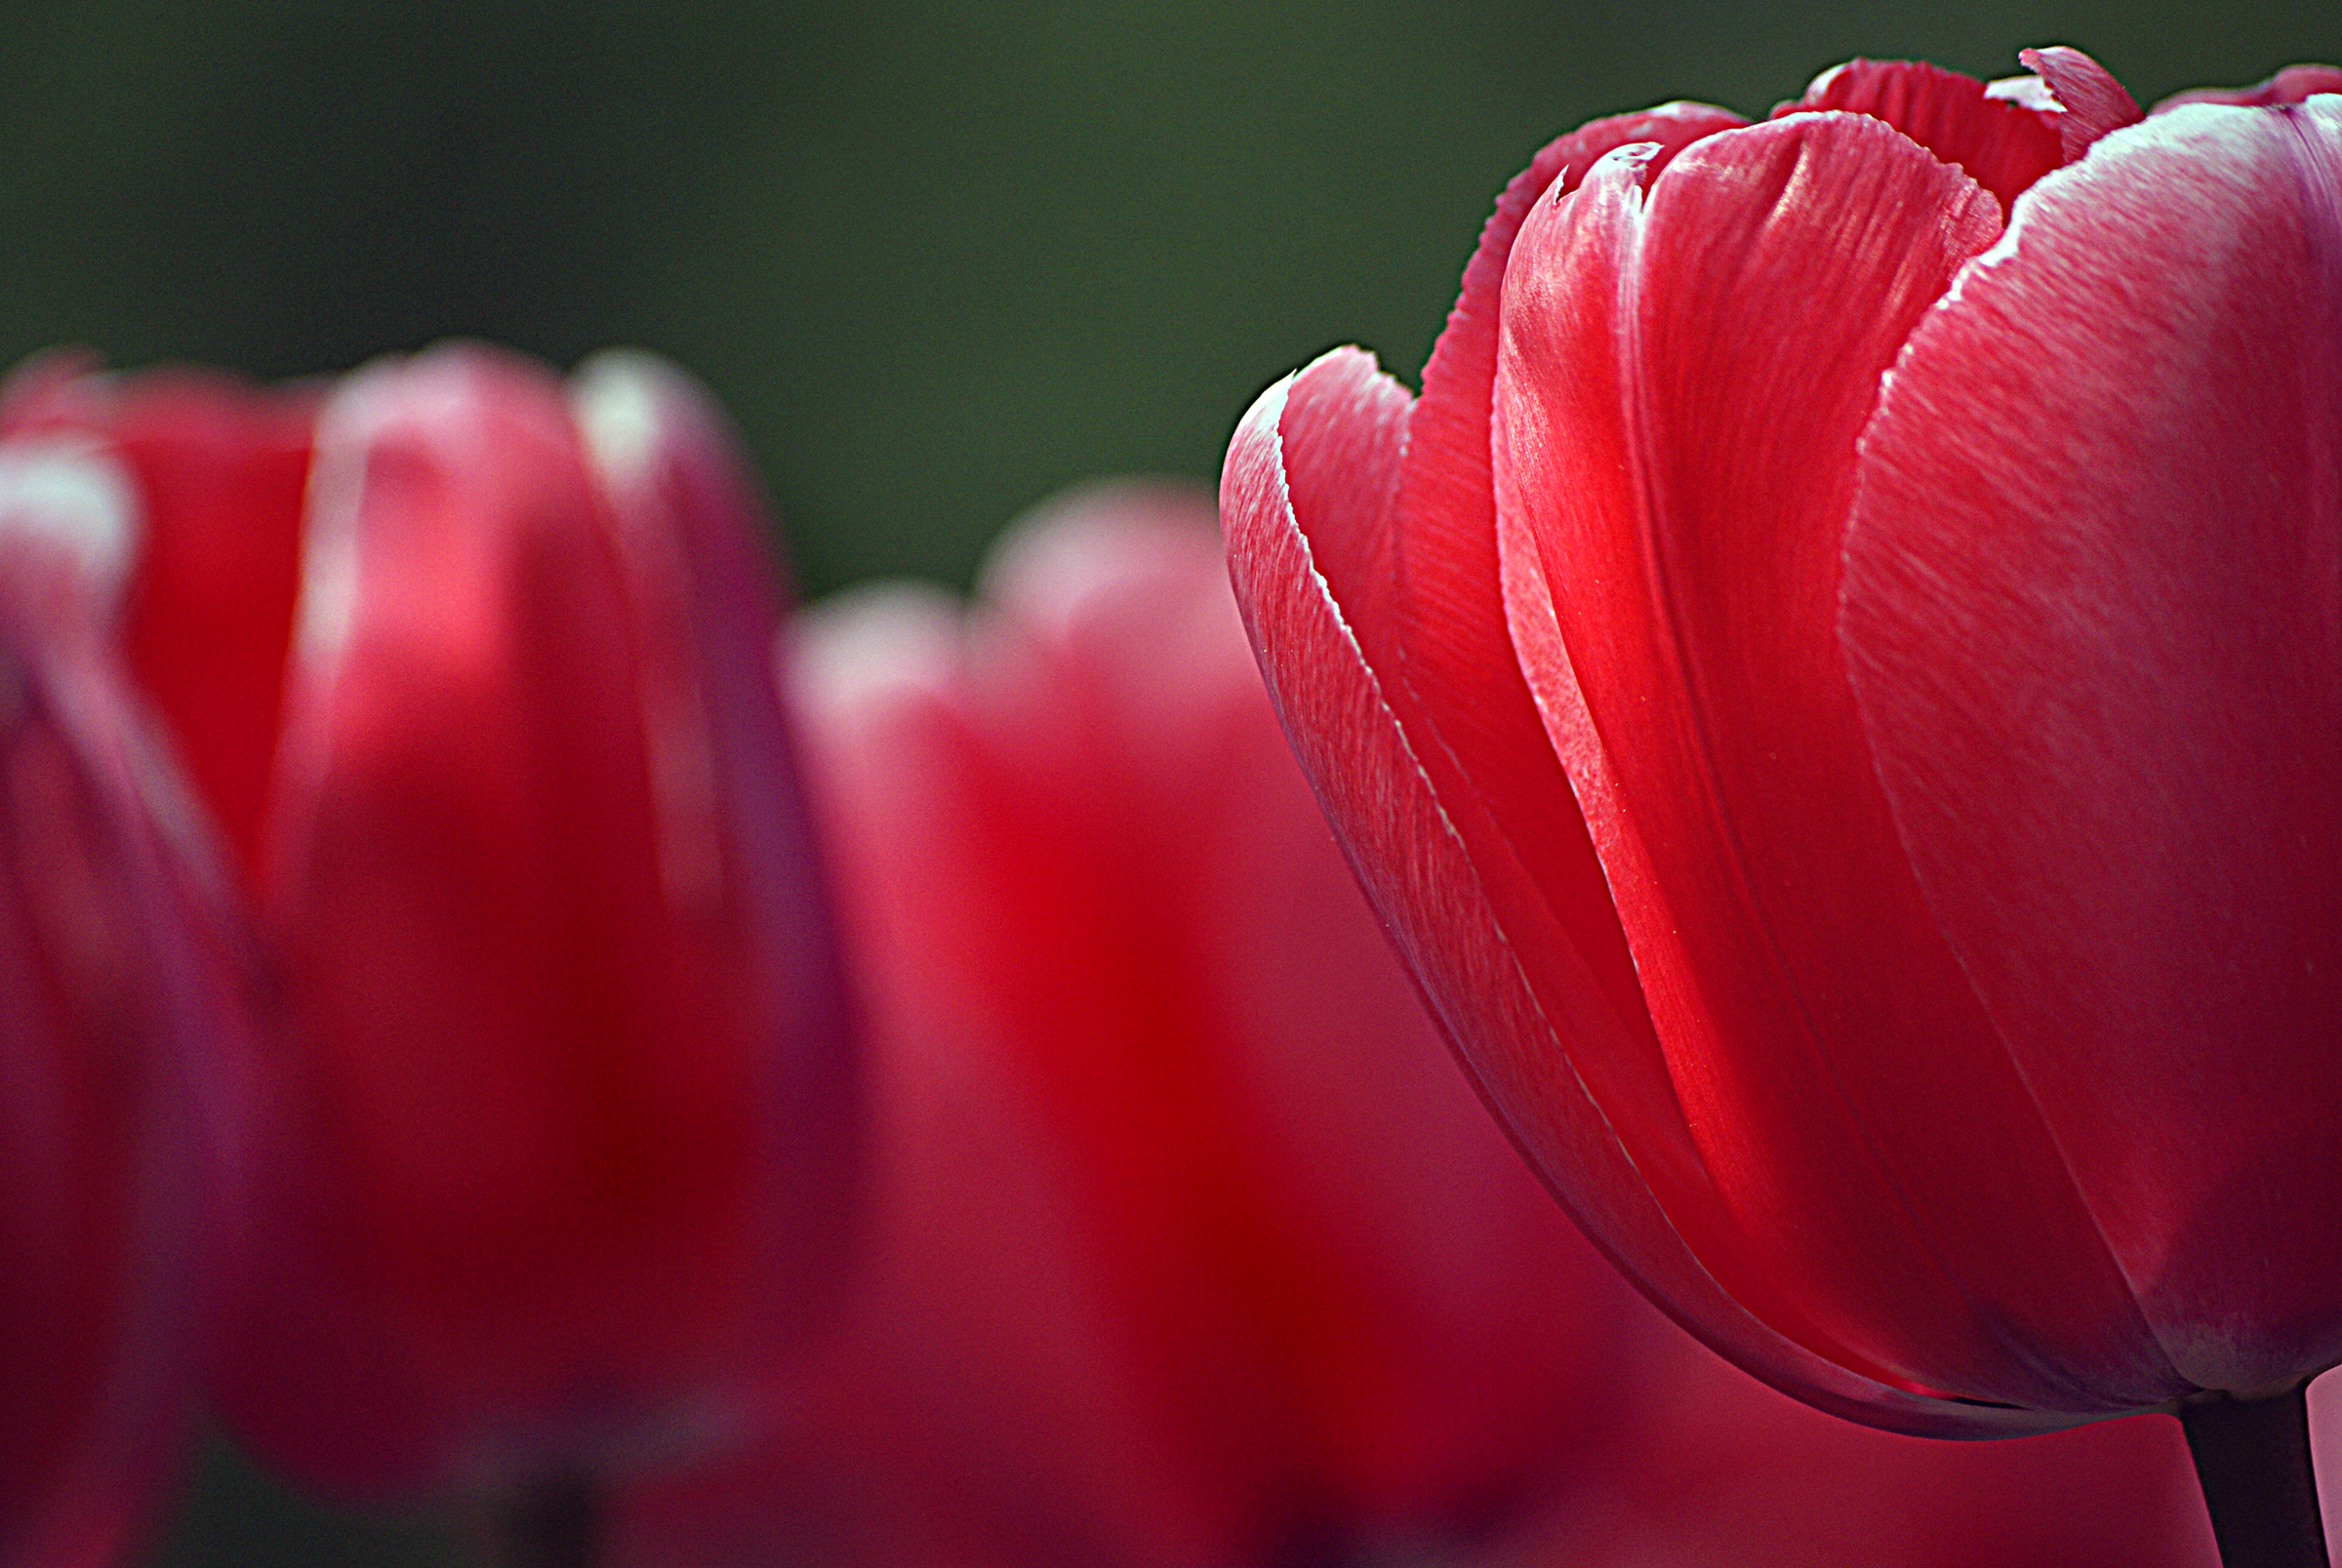
plant, photography, flower, petal, tulip, spring, red, pink, flowers, close up, publicdomain, pretty, tulips, blooms, macro photography, flowering plant, lily family, plant stem, land plant